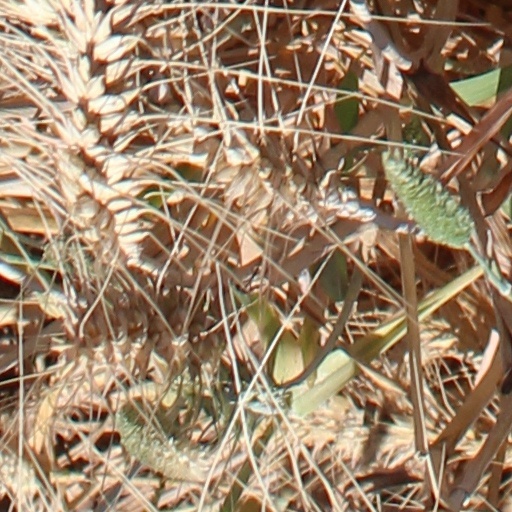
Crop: wheat